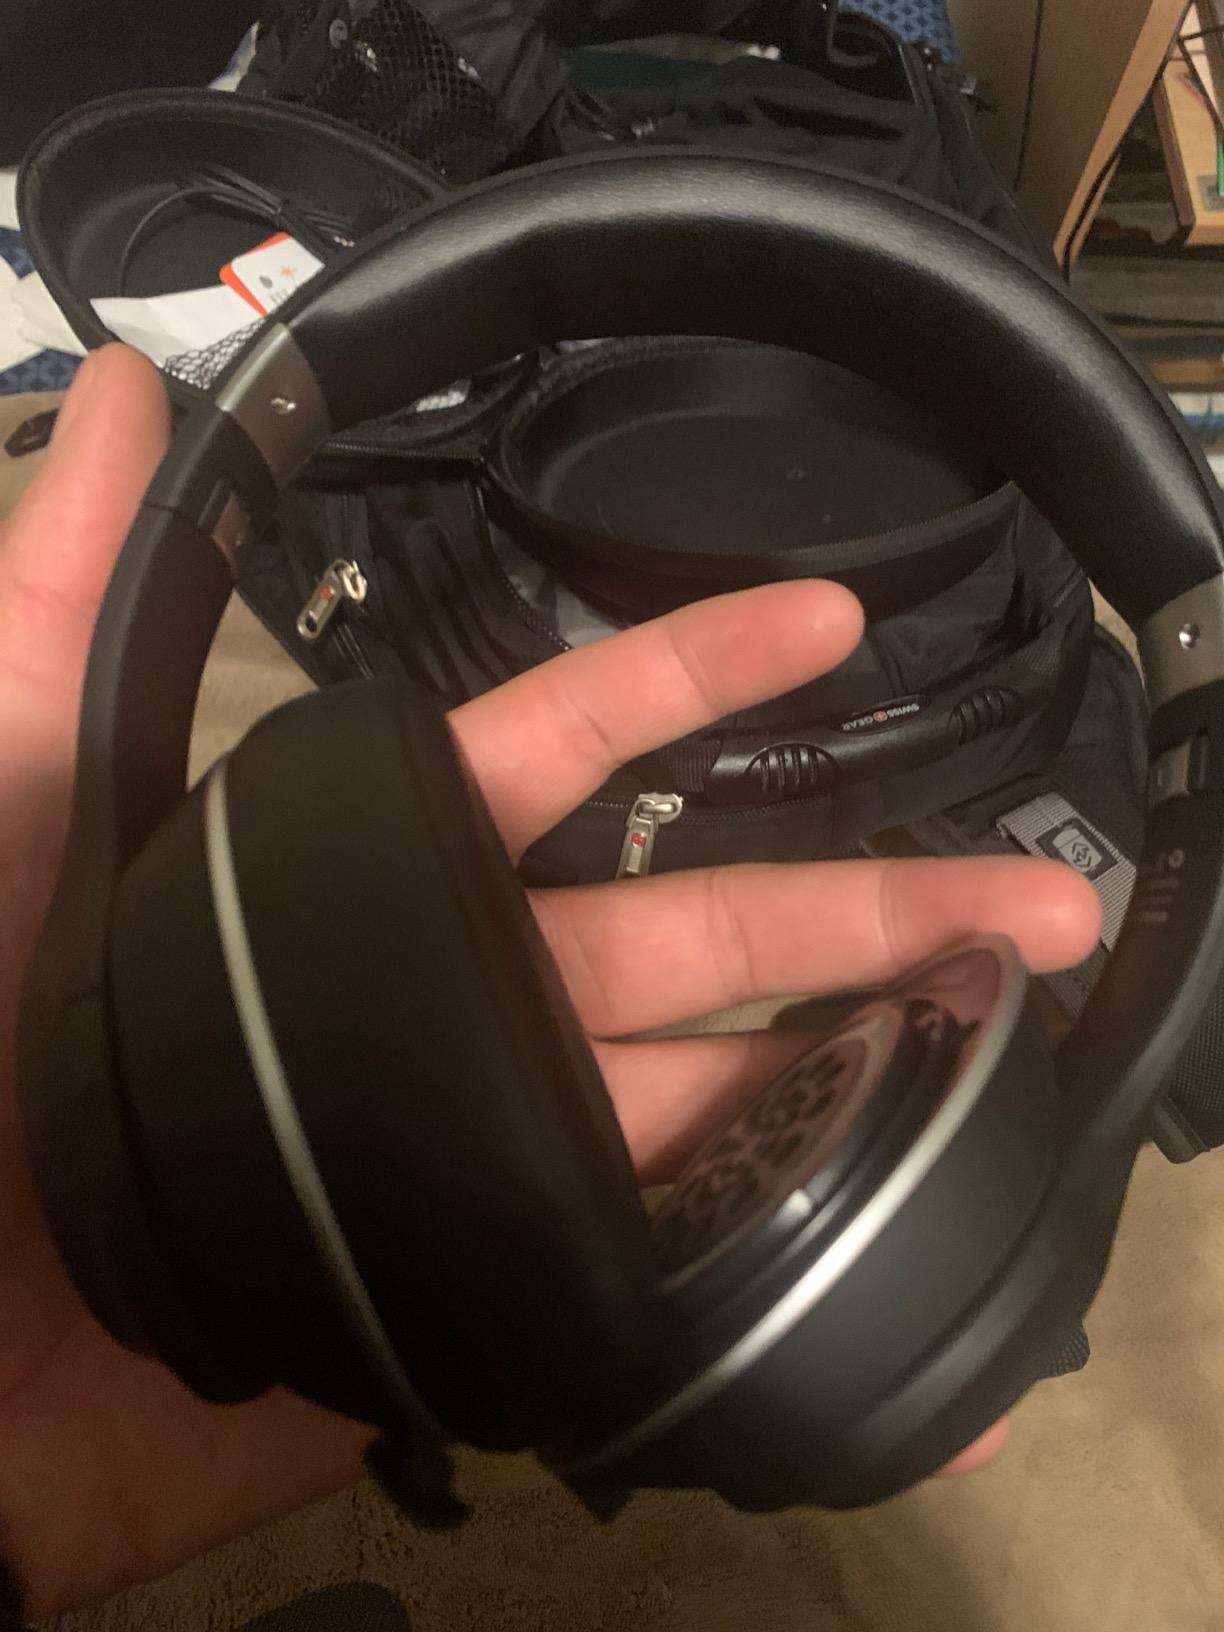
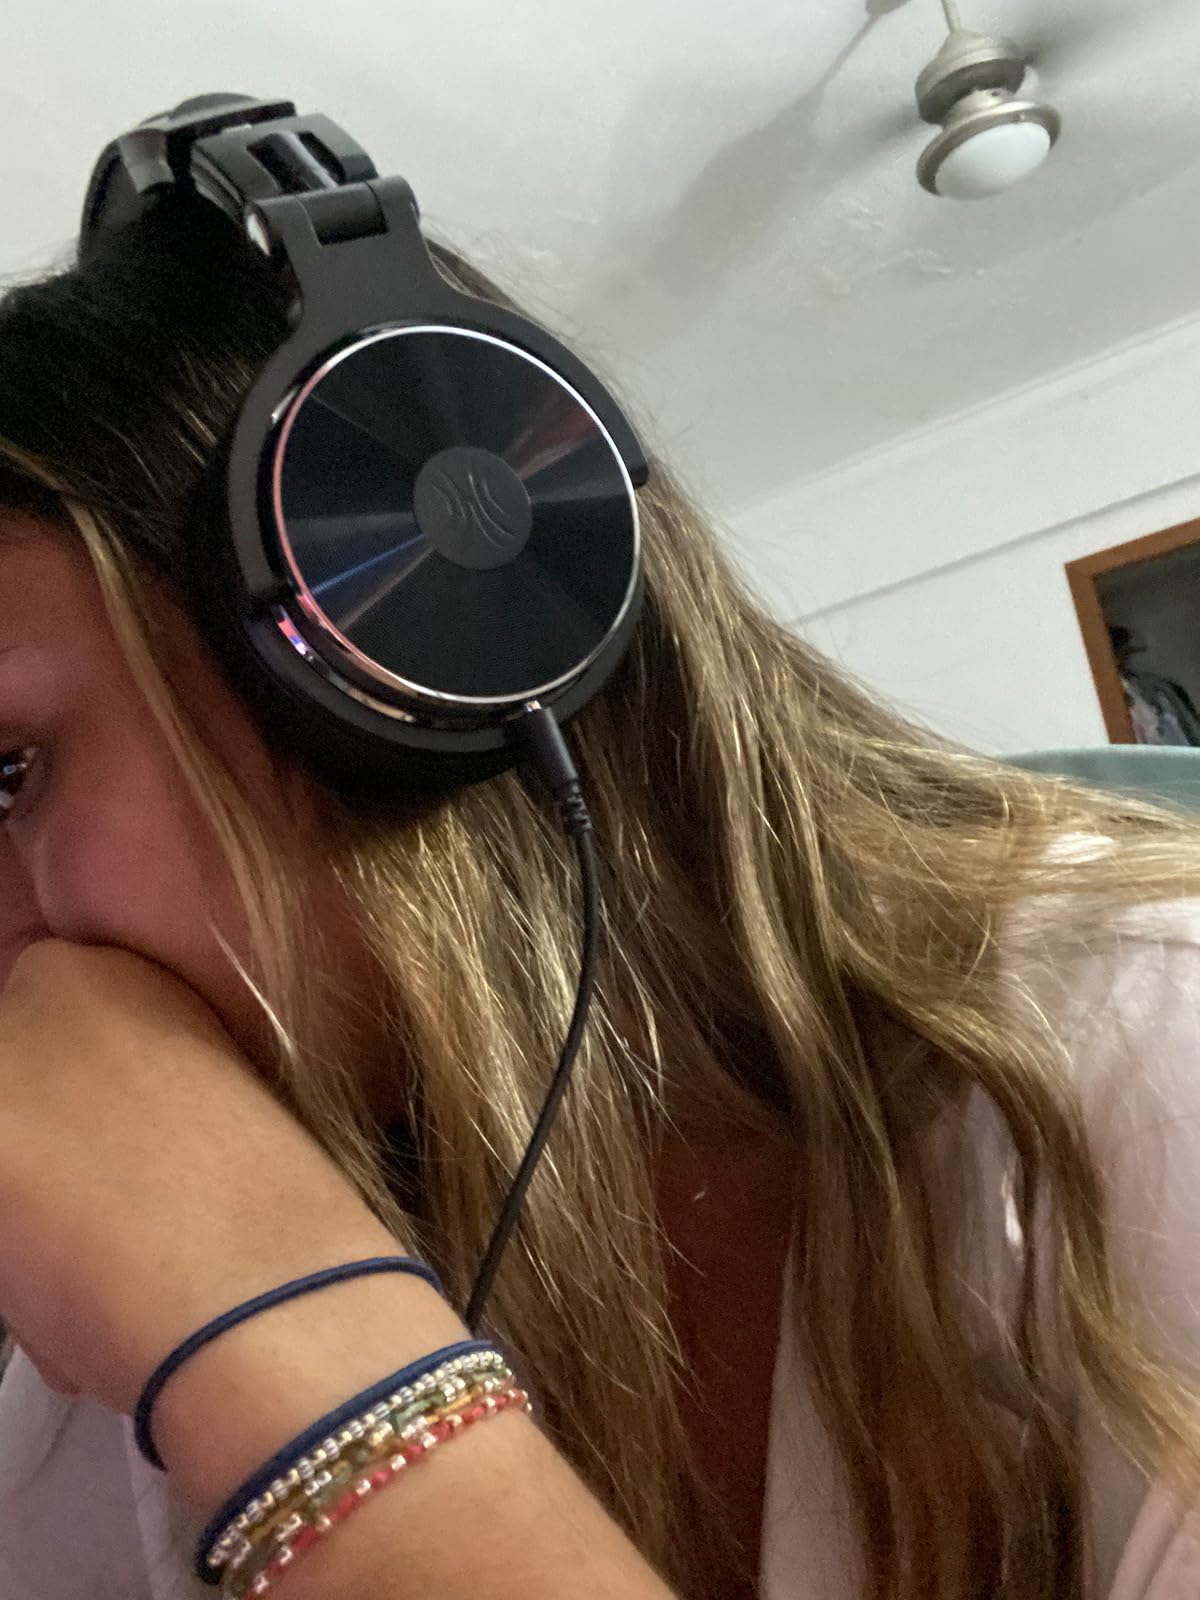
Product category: headphones
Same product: no